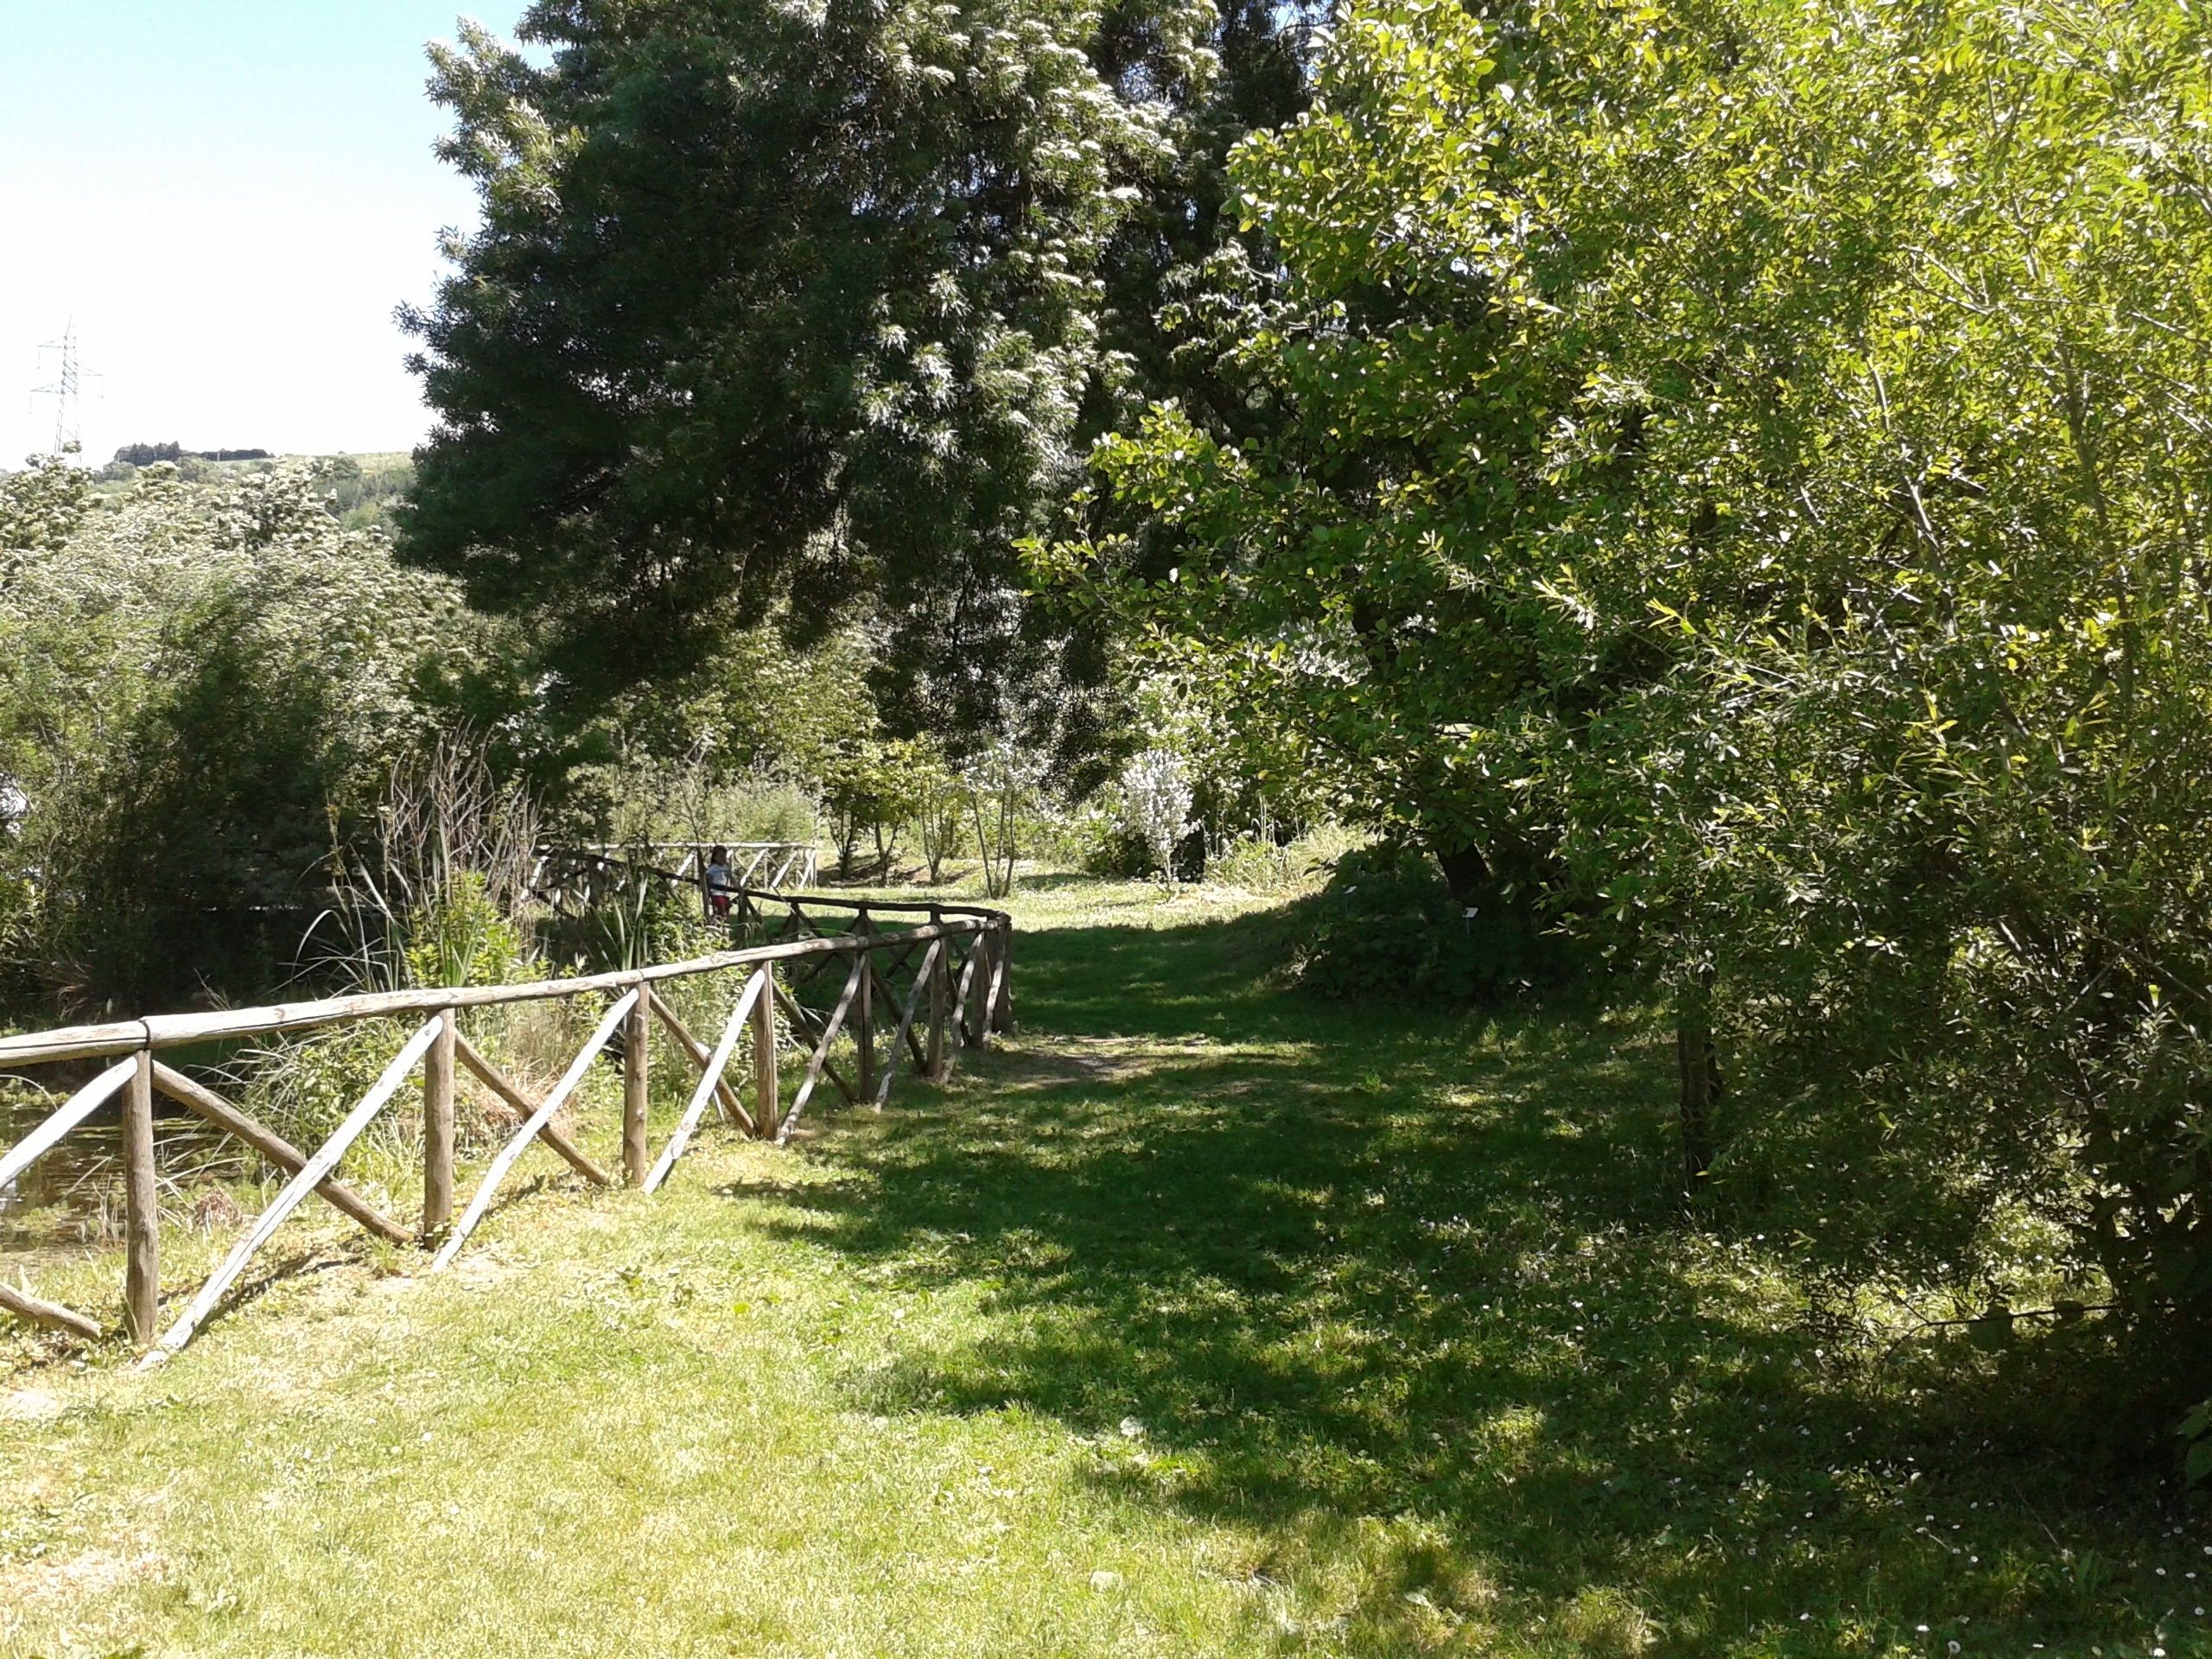
landscape, tree, nature, grass, sky, sun, lawn, meadow, flower, summer, spring, cottage, ranch, holiday, backyard, garden, ray of light, relaxation, shrub, estate, woodland, yard